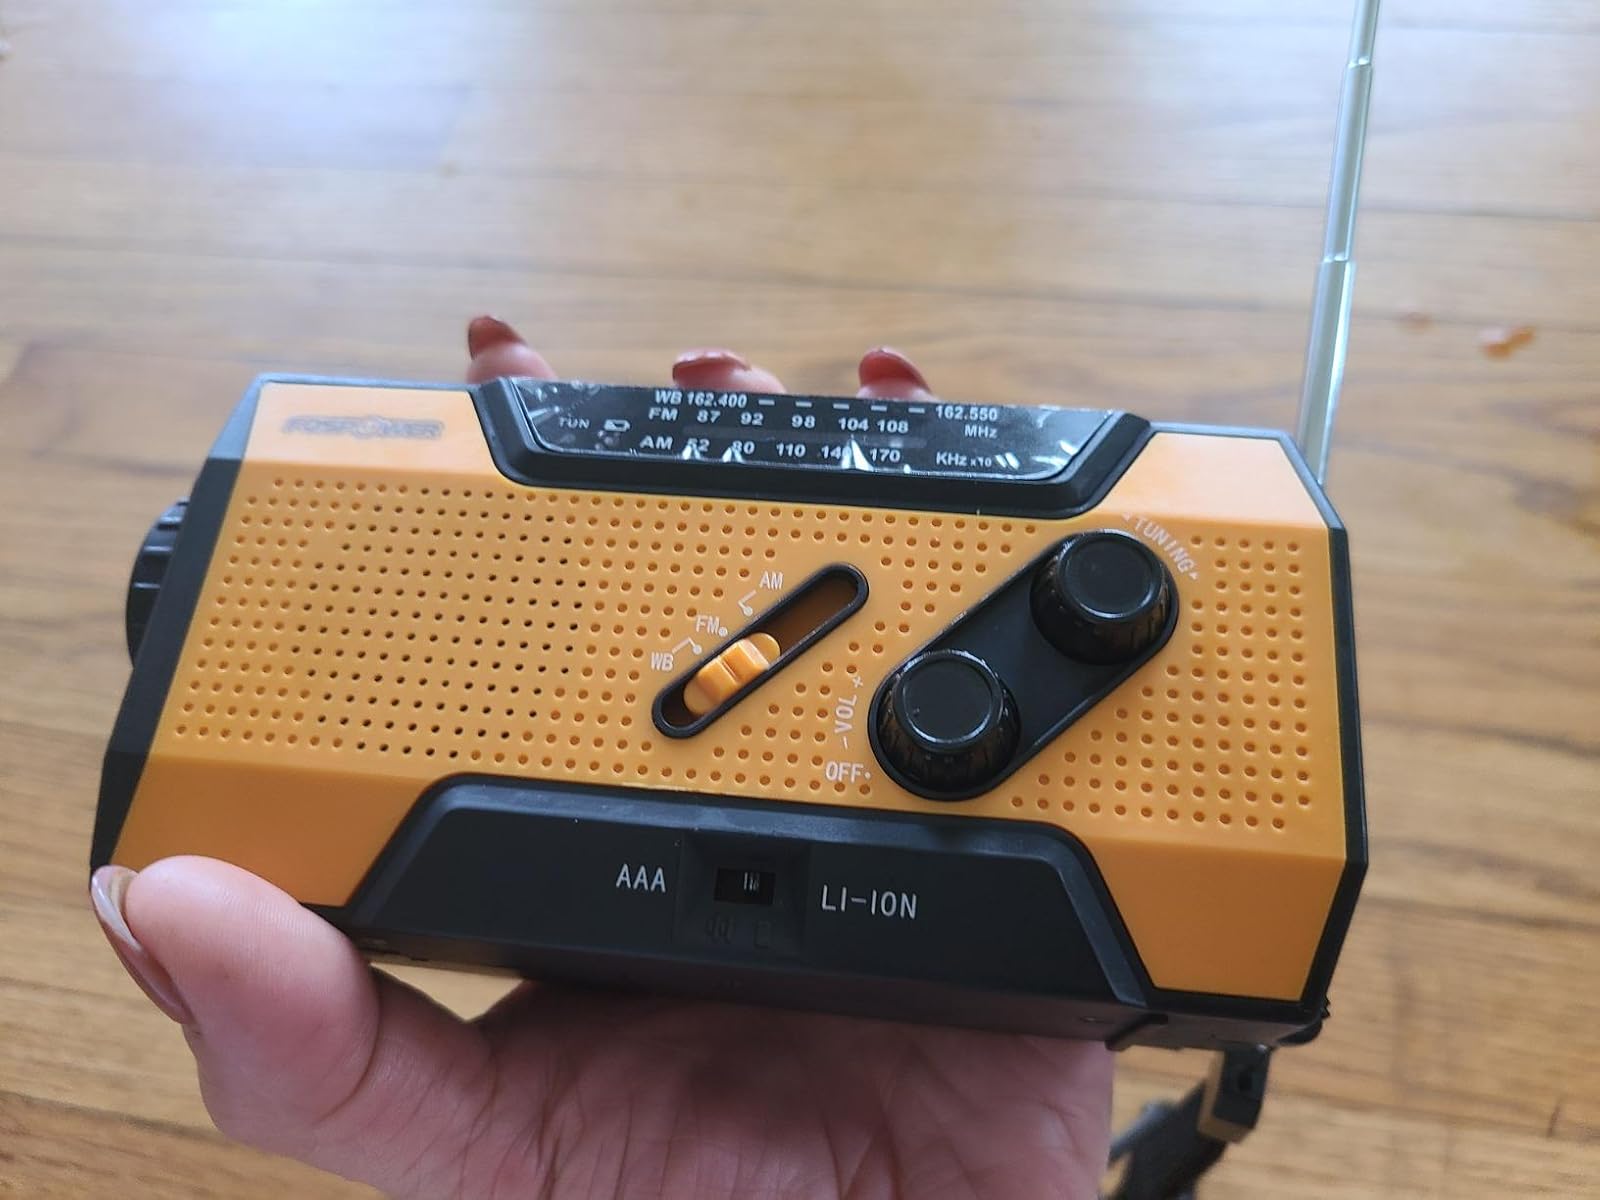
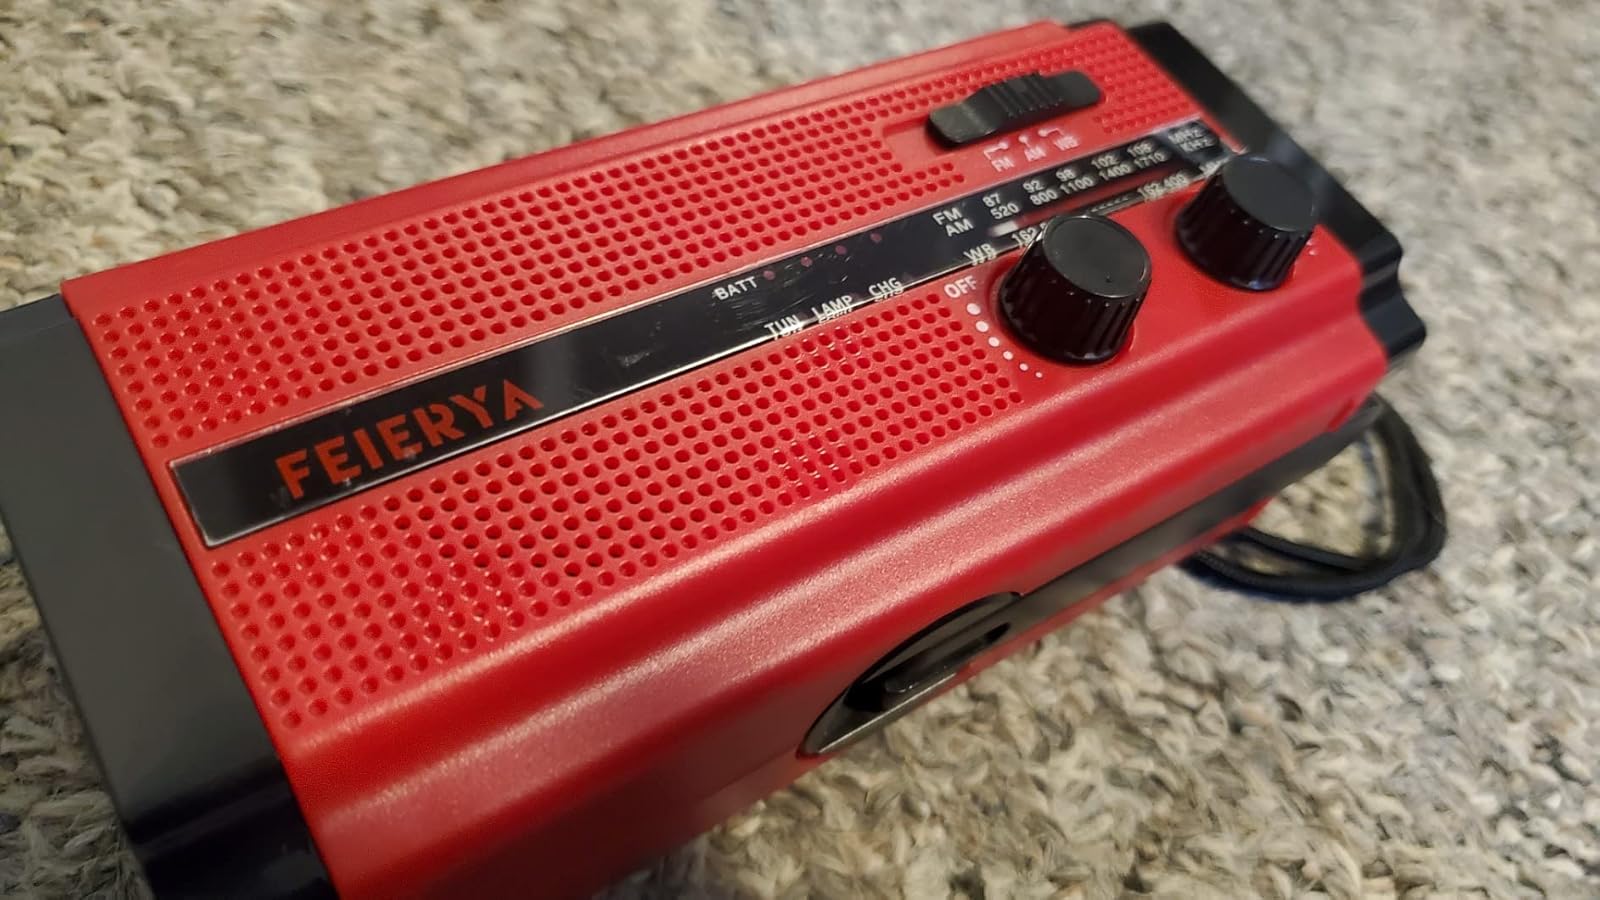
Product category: radio
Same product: no